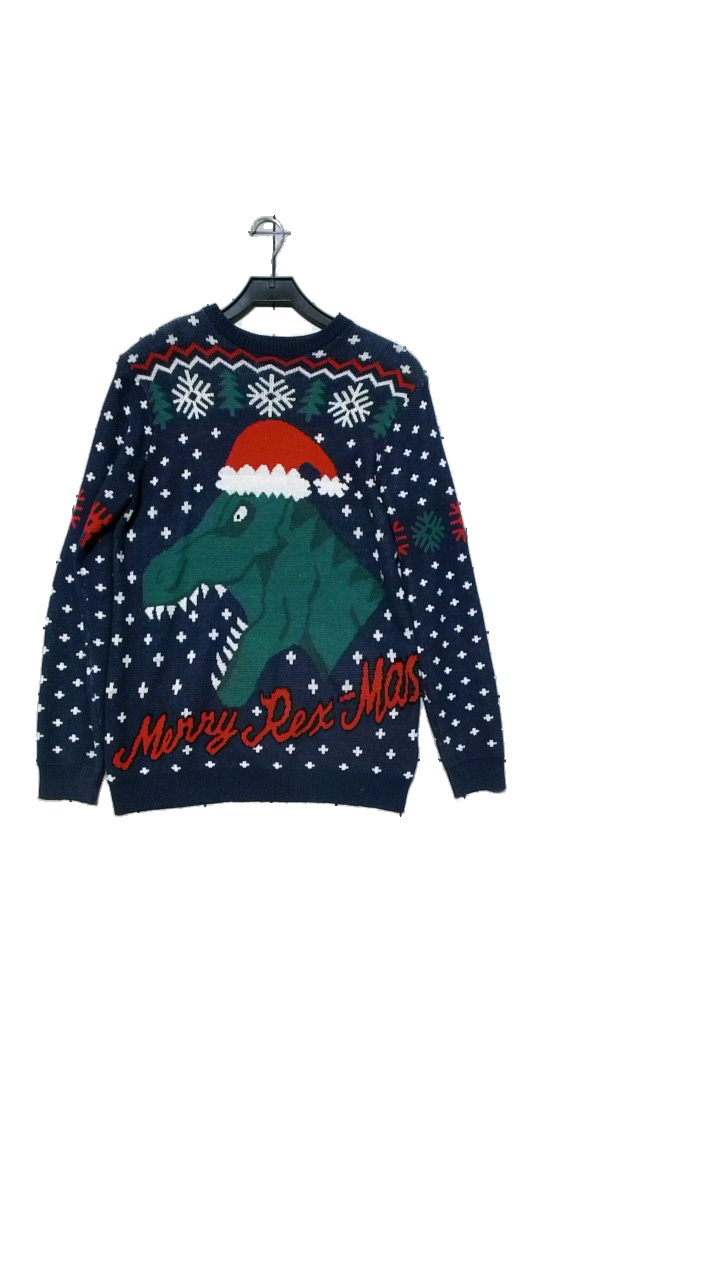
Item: Sweater (Men)
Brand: Vailent
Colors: Multicolor
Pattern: Other
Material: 60% cotton, 40% acrylic
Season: Winter
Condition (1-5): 5
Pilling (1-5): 4
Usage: Reuse
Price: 100-150